Fazal ur Rehman

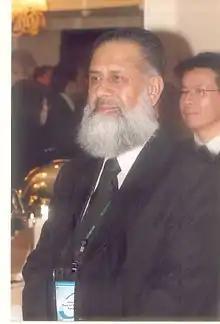

Fazal Ur Rehman ( Urdu: جسٹس فضل رحمان ); born 13 April 1943, is a Pakistani judge.